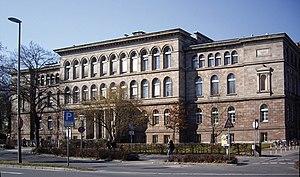
Le muséum zoologique de Göttingen est un muséum zoologique qui dépend de l'université de Göttingen en Allemagne, géré par l'institut de zoologie et d'anthropologie Johann-Friedrich-Blumenbach. Sa collection comprend cent mille spécimens, ce qui le place loin derrière celles du muséum zoologique de Hambourg, par exemple, qui comprennent dix millions de spécimens, mais elles sont intéressantes car elles présentent des holotypes de nouvelles espèces, ainsi que des spécimens d'espèces éteintes de différentes régions du monde.